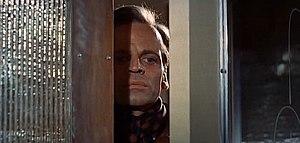
Liz et Helen est un giallo italo-allemand coécrit et réalisé par Riccardo Freda, sorti en 1969.